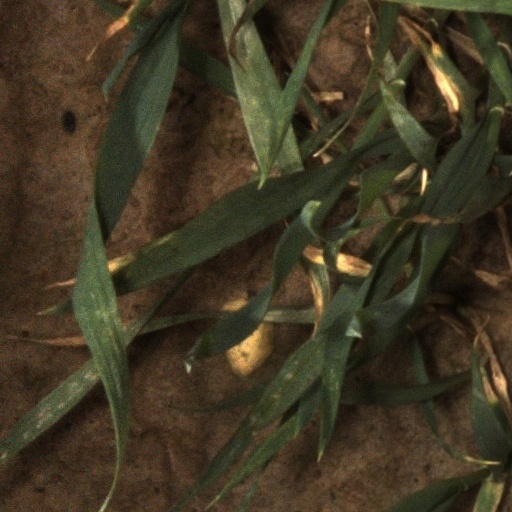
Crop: wheat